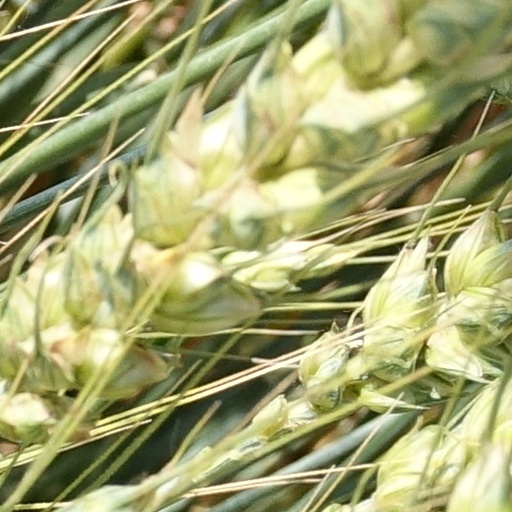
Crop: wheat